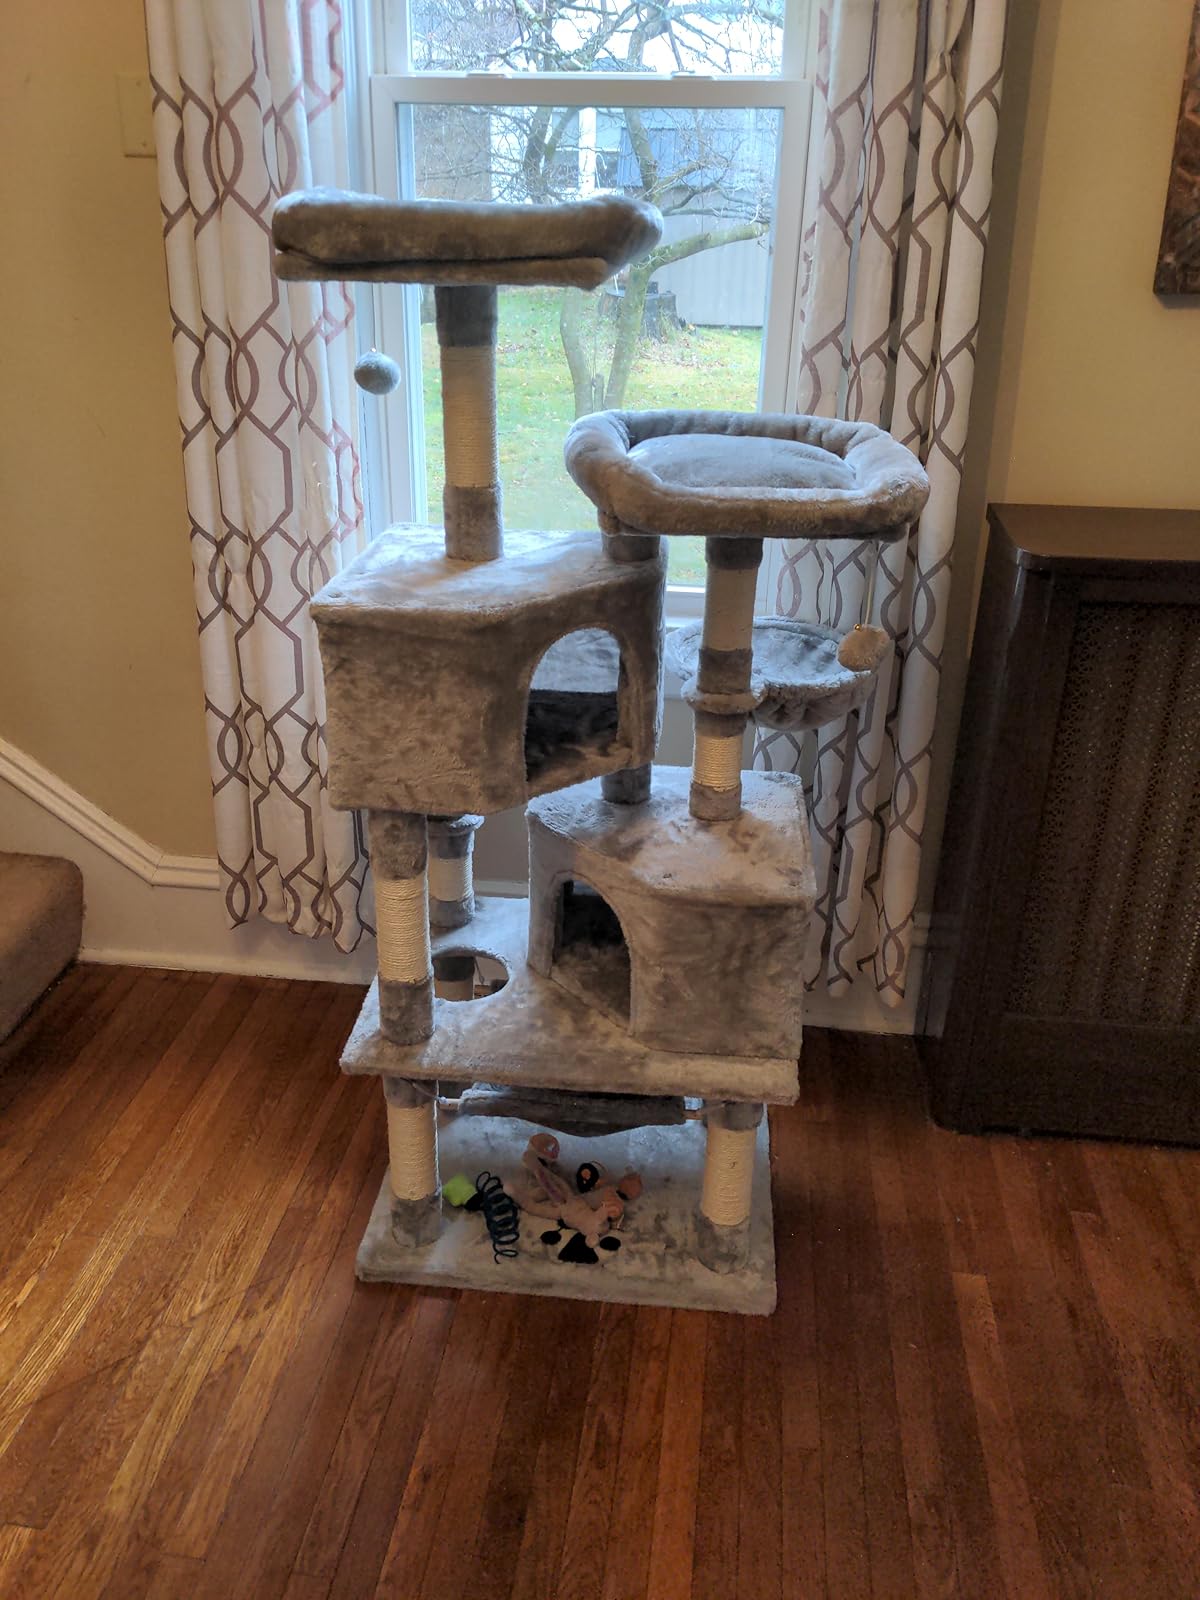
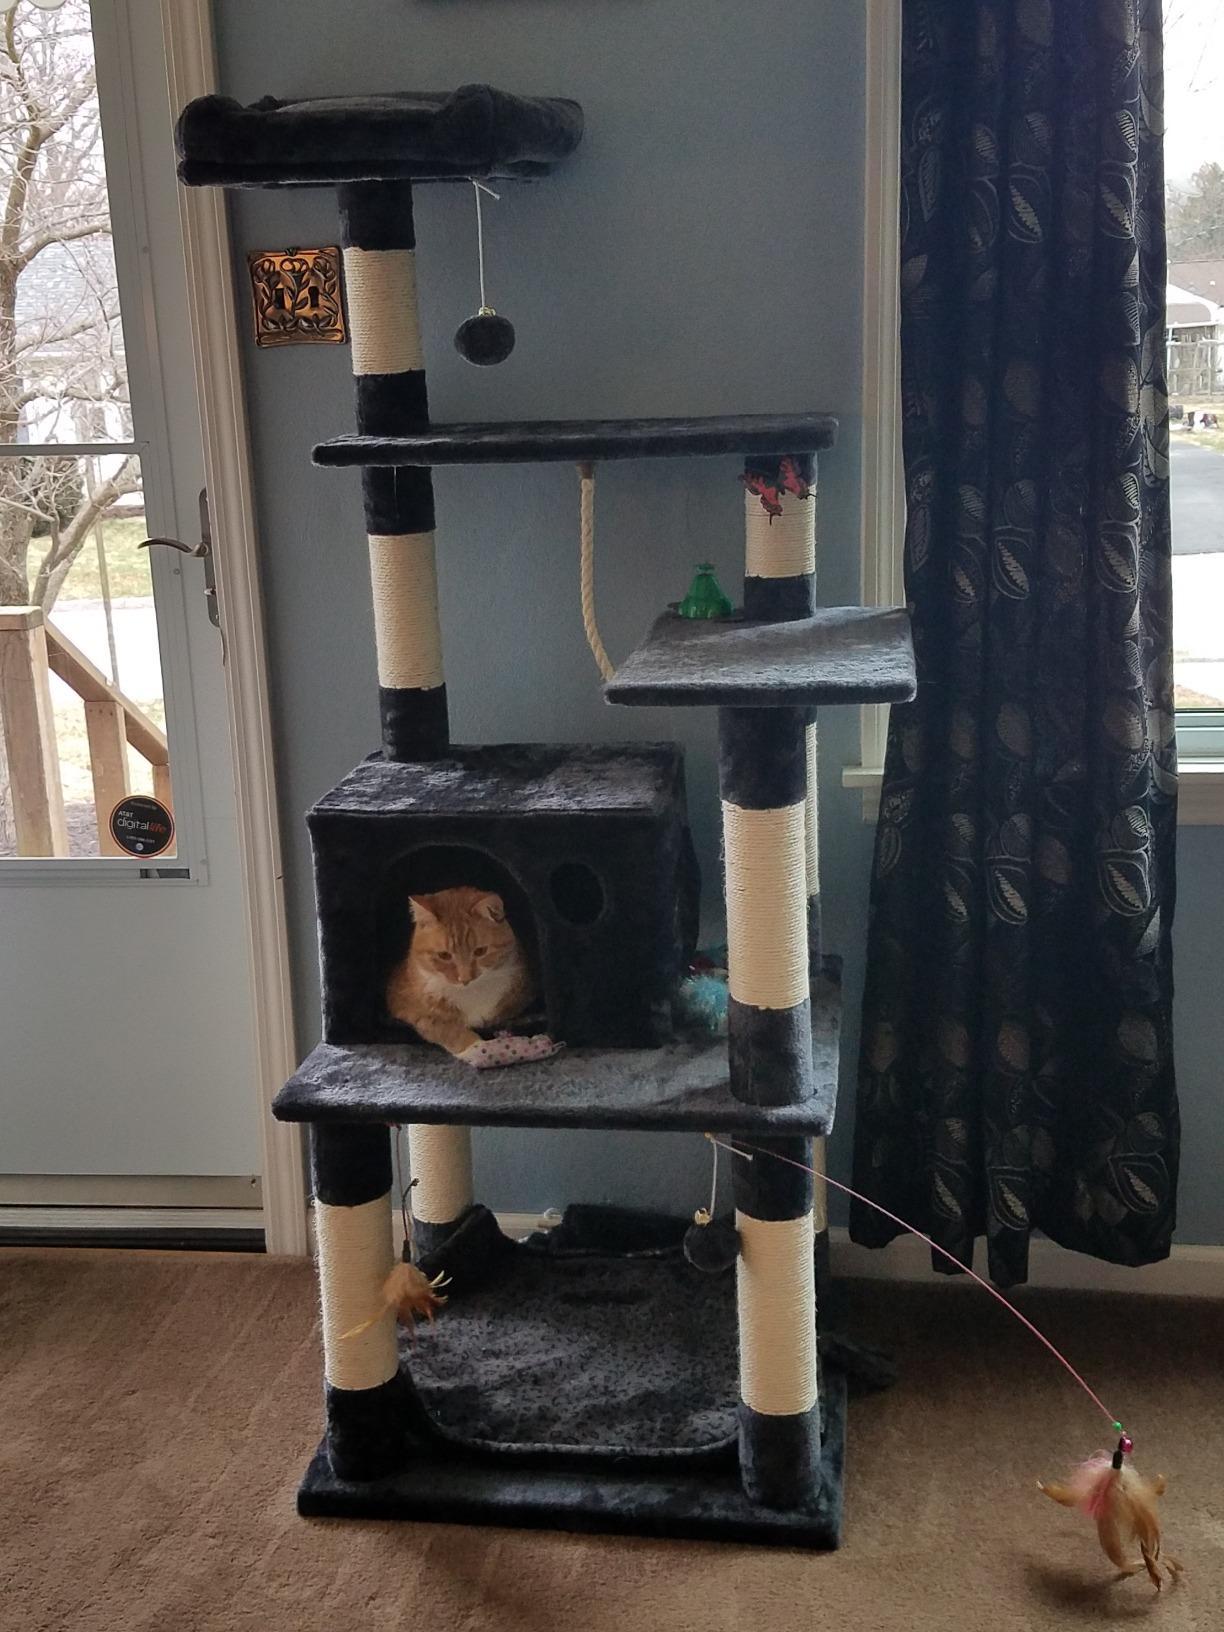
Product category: items_cat tree
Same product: no